Quintus Publilius Philo

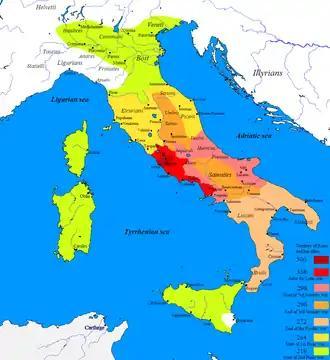
Roman expansion in Italy from 500 BC to 218 BC. The Roman Republic was expanding rapidly in the time of Publilius. The red area represents Roman territory in 338 BC, at the end of his first consulship.

Quintus Publilius Philo was a Roman politician who lived during the 4th century BC. His birth date is not provided by extant sources, however, a reasonable estimate is about 365 BC, since he first became consul in 339 BC at a time when consuls could be elected in their twenties (Livy 7.26.12). His Greek cognomen ‘Philo’ was unique to his family.